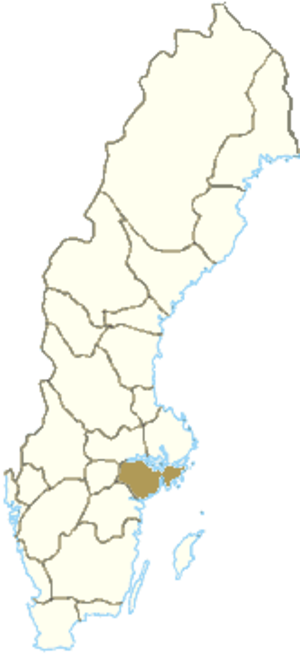
Södermanland
Södermanland
Södermanland er en historisk provins i Svealand i det østlige Sverige. 8 388 km², 1 104 611 indbyggere. Amter: Södermanlands län og Stockholms län.